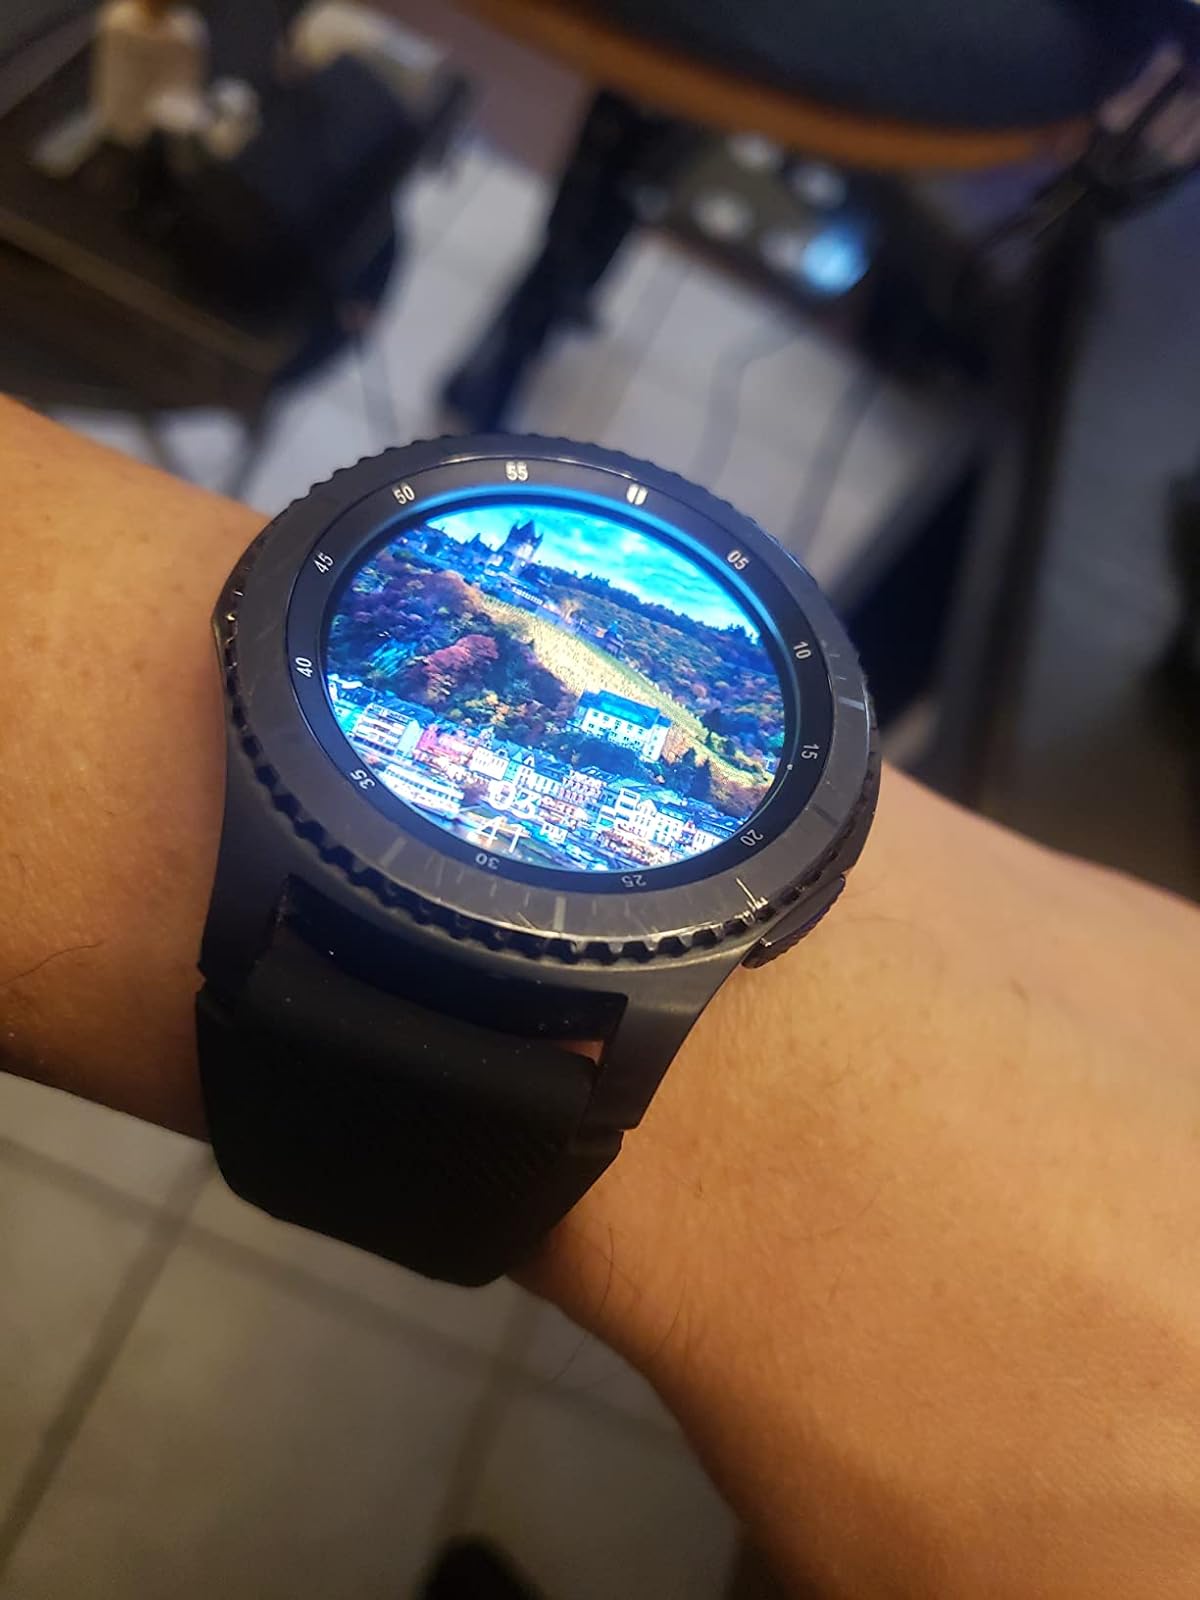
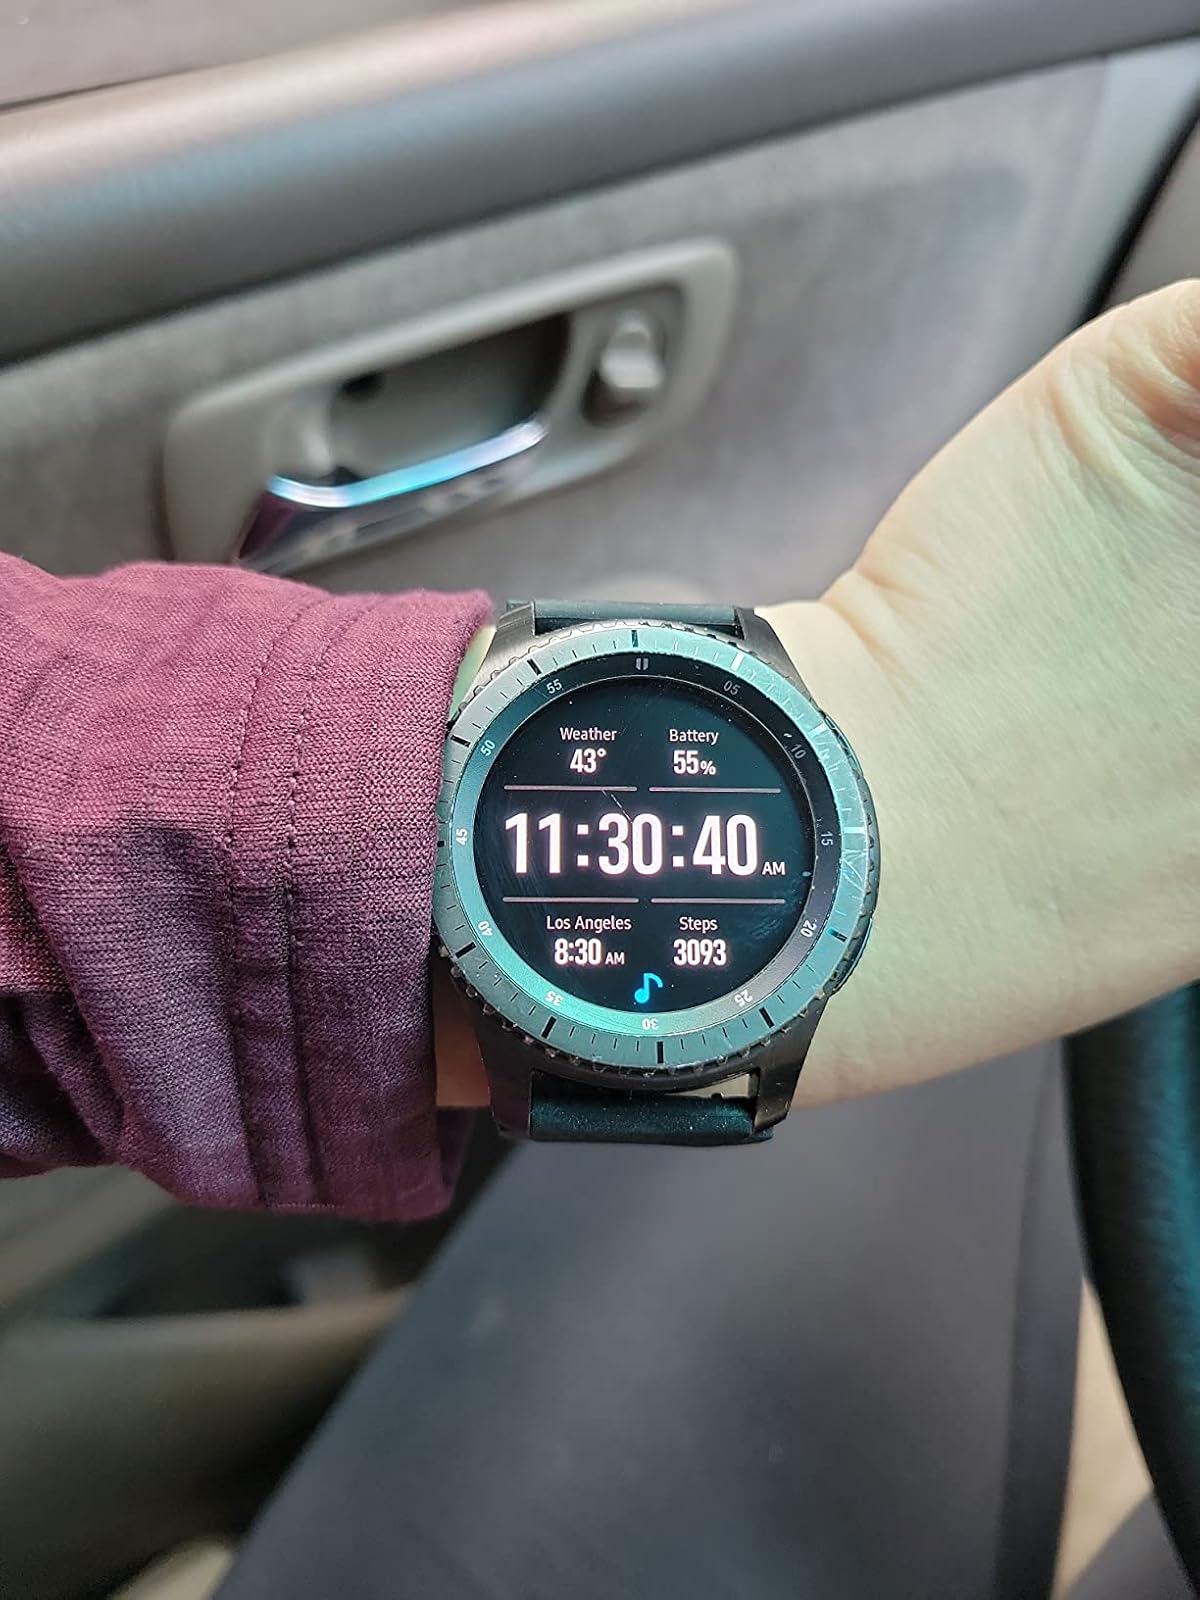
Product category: smartwatch
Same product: yes